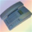
Label: telephone